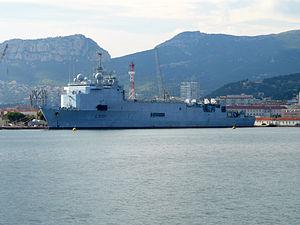
Le Navire français TCD Foudre au port de Toulon.